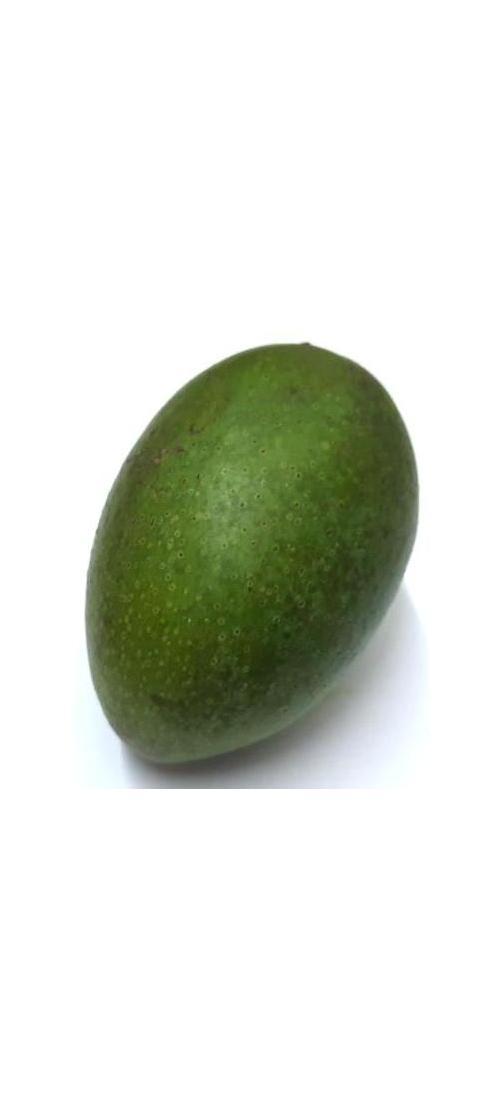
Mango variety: Ashshina Zhinuk